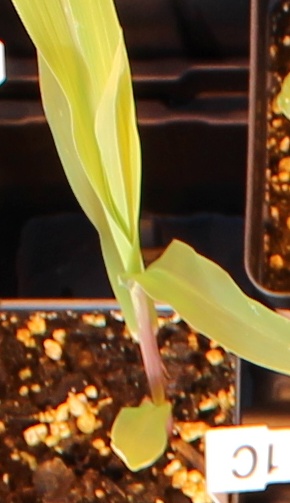
Label: Corn